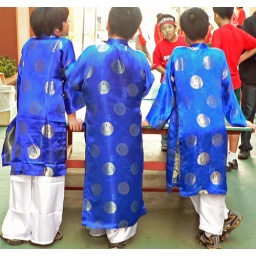
Boys in red t shirts or blue Ao Dai